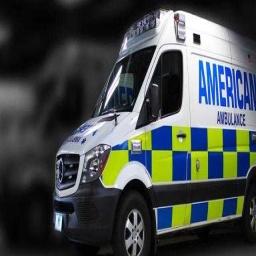
Label: ambulance